Laurence Olivier

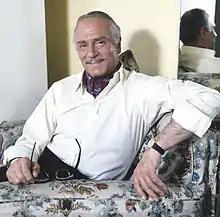
Laurence Olivier in 1972, during the production of "Sleuth"

In their third production of the 1955 Stratford season, Olivier played the title role in "Titus Andronicus", with Leigh as Lavinia. Her notices in the part were damning, but the production by Peter Brook and Olivier's performance as Titus received the greatest ovation in Stratford history from the first-night audience, and the critics hailed the production as a landmark in post-war British theatre. Olivier and Brook revived the production for a continental tour in June 1957; its final performance, which closed the old Stoll Theatre in London, was the last time Leigh and Olivier acted together.